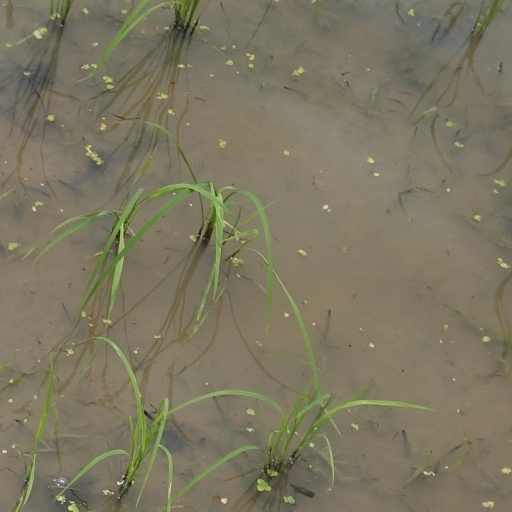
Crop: rice